Kofun period

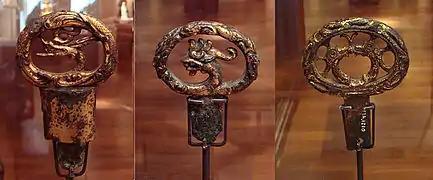
Gilded sword hilts, late Kofun period, 6th century

The Yamato court exercised power over clans in Kyūshū and Honshū, bestowing titles (some hereditary) on clan chieftains. The Yamato name became synonymous with Japan as Yamato rulers suppressed other clans and acquired agricultural land. Based on Chinese models (including the adoption of the Chinese written language), they began to develop a central administration and an imperial court attended by subordinate clan chieftains with no permanent capital. Powerful clans were the Soga, Katsuragi, and clans in the Yamato and Bizen Provinces and the clans in the Izumo Province. The Ōtomo and Mononobe clans were military leaders, and the Nakatomi and clans handled rituals. The Soga clan provided the government's chief minister, the Ōtomo and Mononobe clans provided secondary ministers, and provincial leaders were called "kuni no miyatsuko". Craftsmen were organized into guilds.